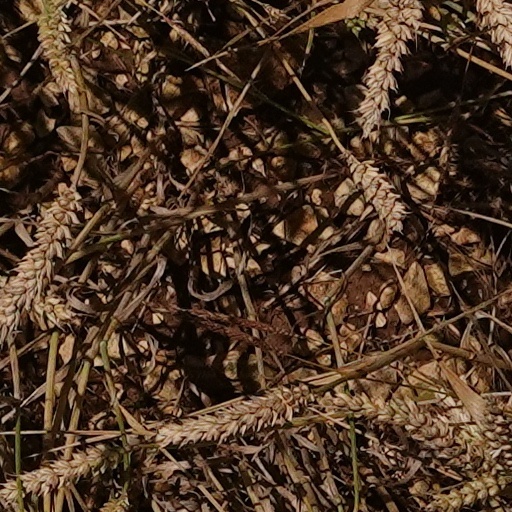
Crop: wheat